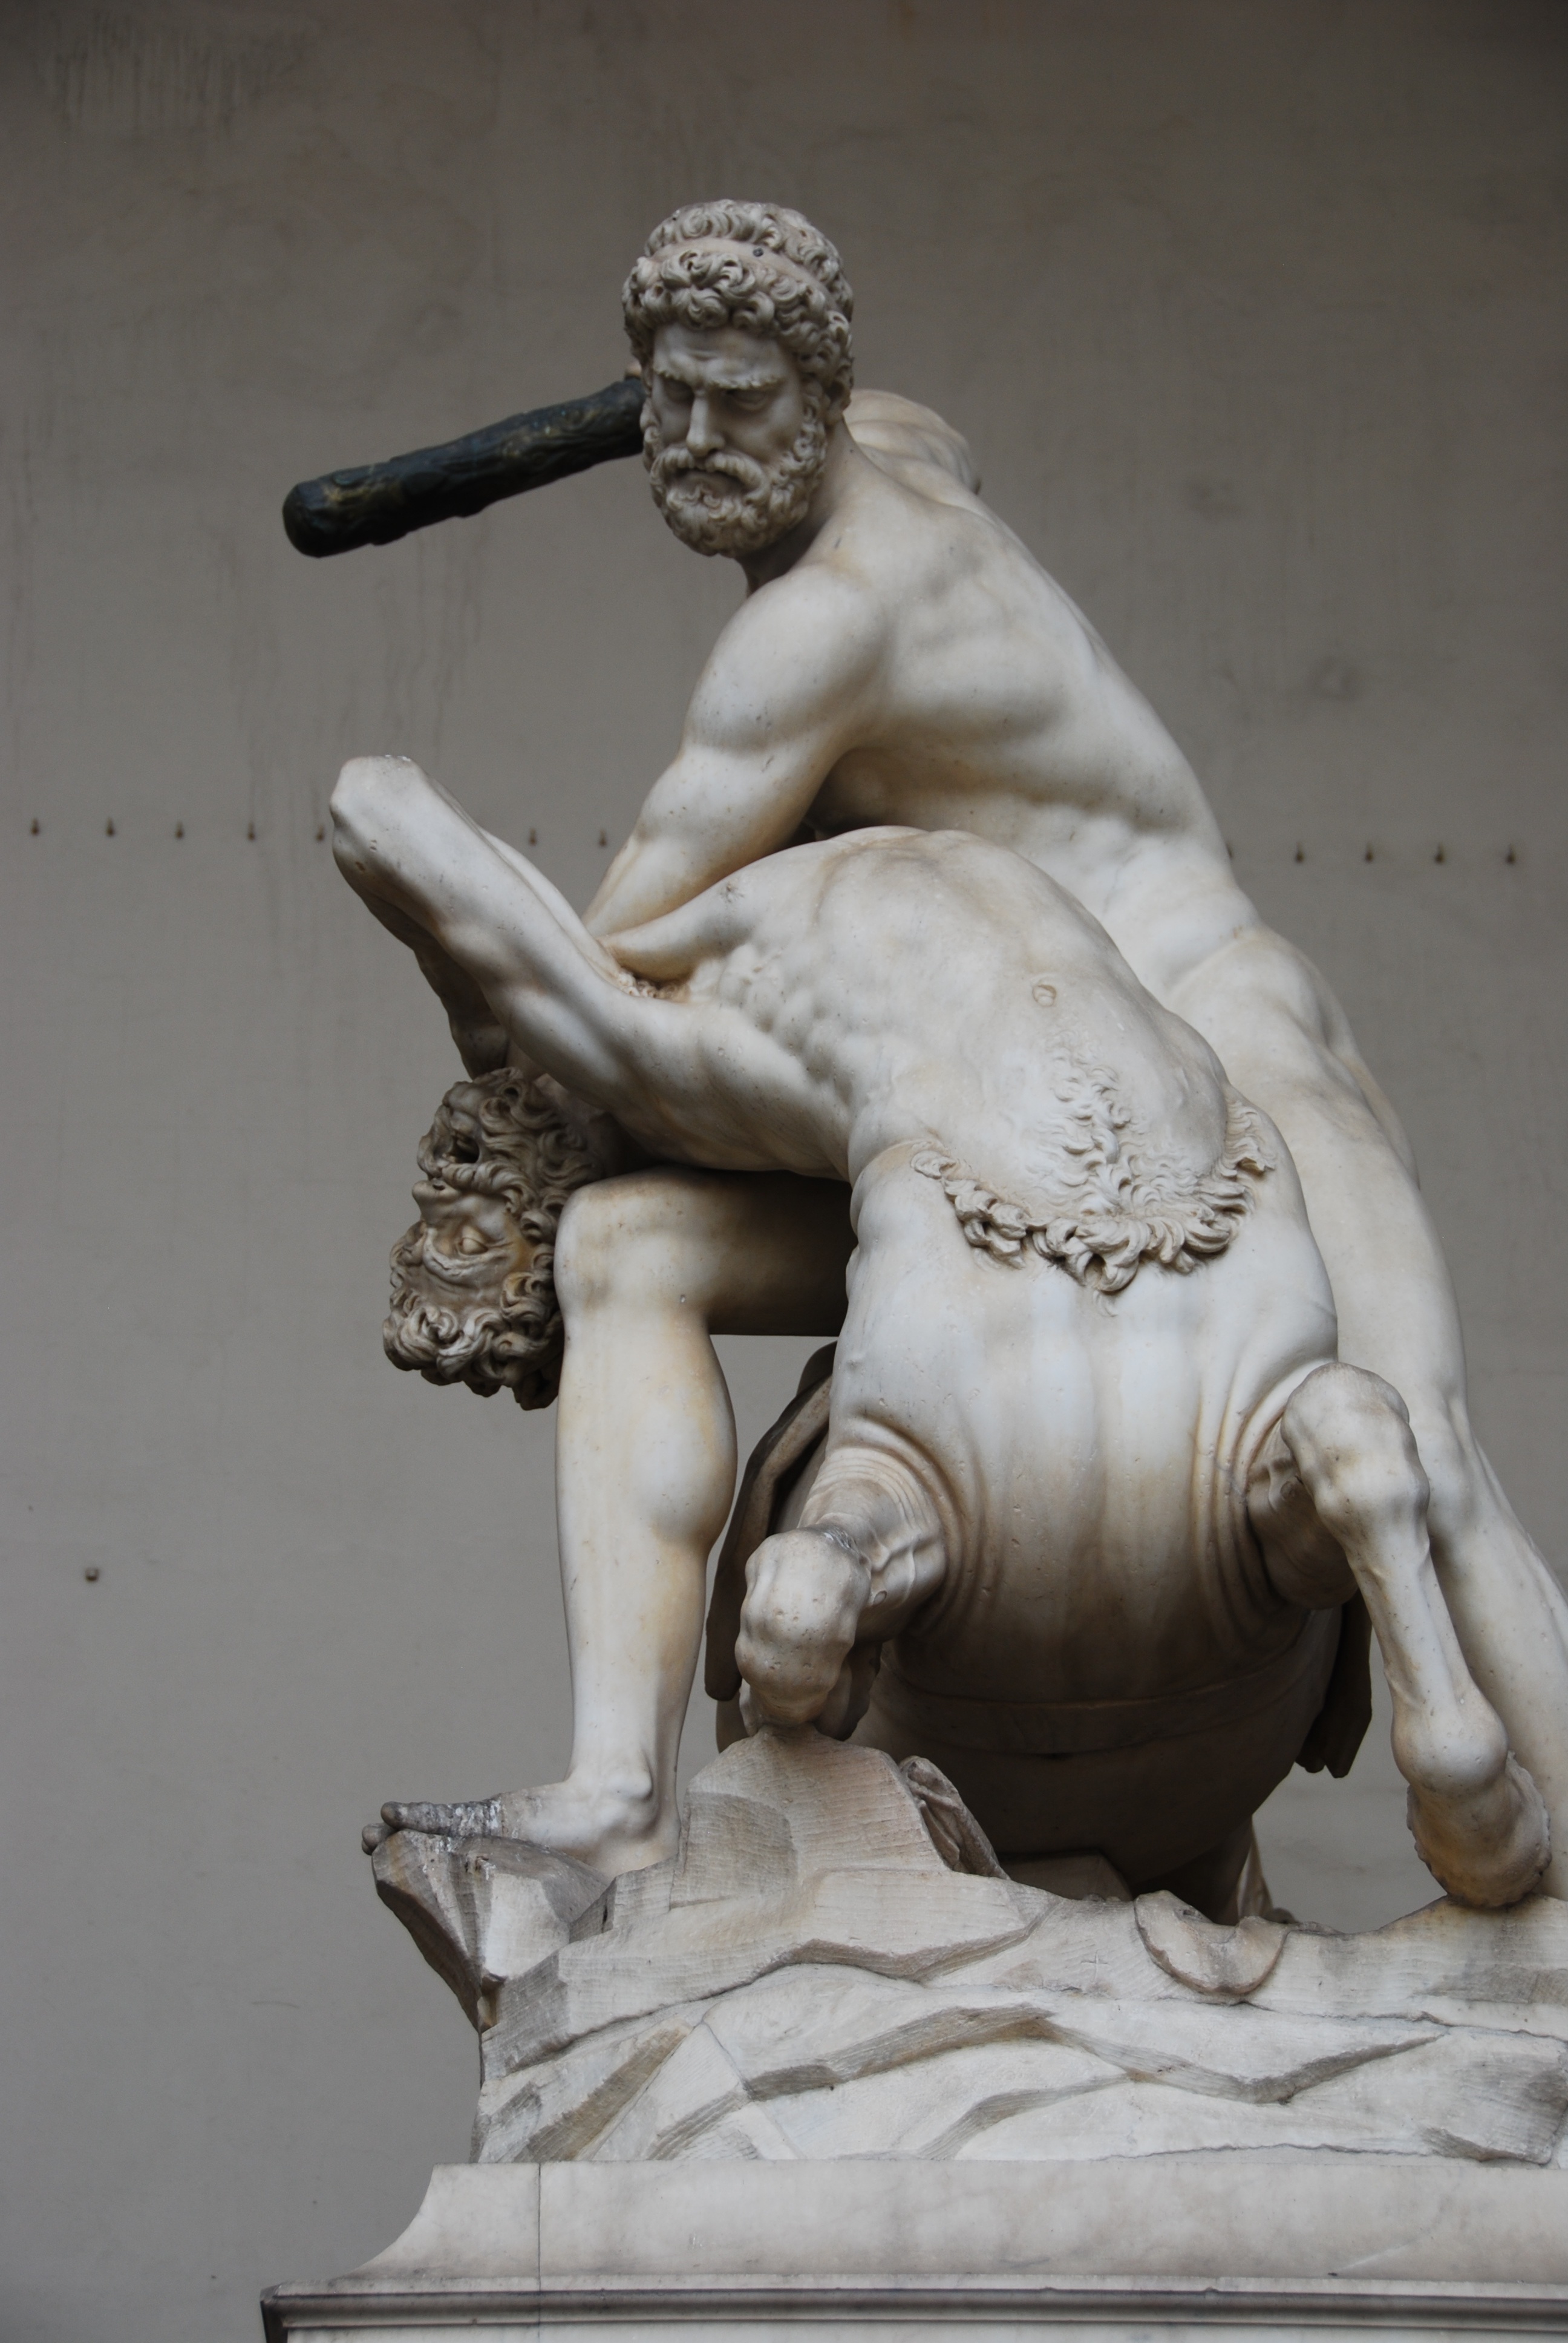
monument, statue, italy, tuscany, tourism, sculpture, art, temple, carving, florence, hercules, mythology, stone carving, centaur, ancient history, giambologna, classical sculpture, loggia of lanzi, piazza della signoria